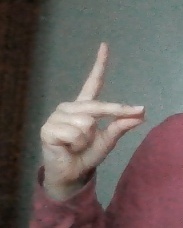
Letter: ta